Moscato Giallo

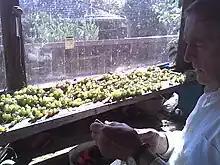
Like many Muscat varieties, Moscato Giallo are often left to dry after harvest to produce sweet "passito"-style dessert wines.

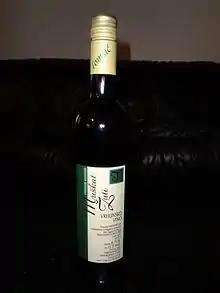
A bottle of Yellow muscat, halfsweet superior quality wine, produced in Međimurje County, northern Croatia

In 2000, there were of Moscato Giallo planted in Italy, most of it in the Lagarina Valley which includes the province of Trento. Here the grape is known as "Goldmuskateller". It is also found in the nearby province of Bolzano and can be used to make varietal style wine in the "Denominazione di Origine Controllata" (DOC) zones of Trentino-Alto Adige/Südtirol. In the Veneto and Friuli-Venezia Giulia, the grape is used to make both sparkling and "passito"-style dessert wines for the Corti Benedettine del Padovano and Friuli Isonzo DOCs, respectively. In the area of Colli Euganei in the Veneto, Moscato Giallo grapes are used for the production of the Denominazione di Origine Controllata e Garantita (DOCG) wine named FIOR D’ARANCIO COLLI EUGANEI in the still dry, sparkling and passito types.